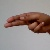
The image shows a hand gesture representing the letter 'H' in Indian Sign Language.